Robert Castelli

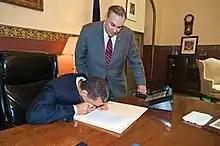
Former Governor of New York David Paterson signs Chapter 294 of the laws of 2010 in the Red Room of the State Capitol in Albany, the first law authored by Castelli, then a freshman legislator.

After serving for only eight months, the freshman legislator had to run for a full term. In the 2010 general election, Castelli held the seat by defeating White Plains City Council President Thomas Roach. Winning with a slim 112 vote margin, a month-long recount was necessary before Castelli could be declared the winner, thus earning him a full two-year term representing the 89th District. The 89th Assembly District has over 10,000 more registered Democrats than Republicans, and Castelli was the first Republican to hold the seat in seventeen years.